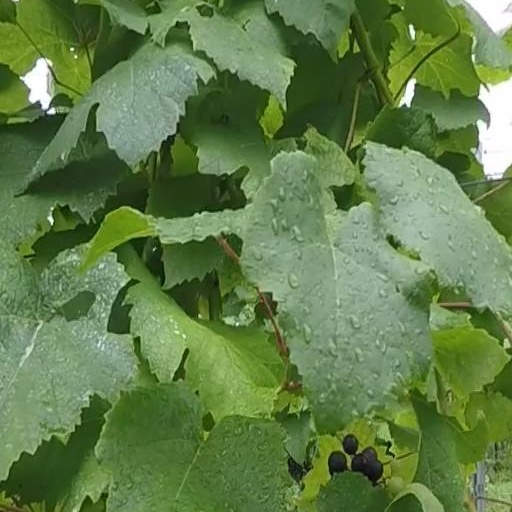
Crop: grape